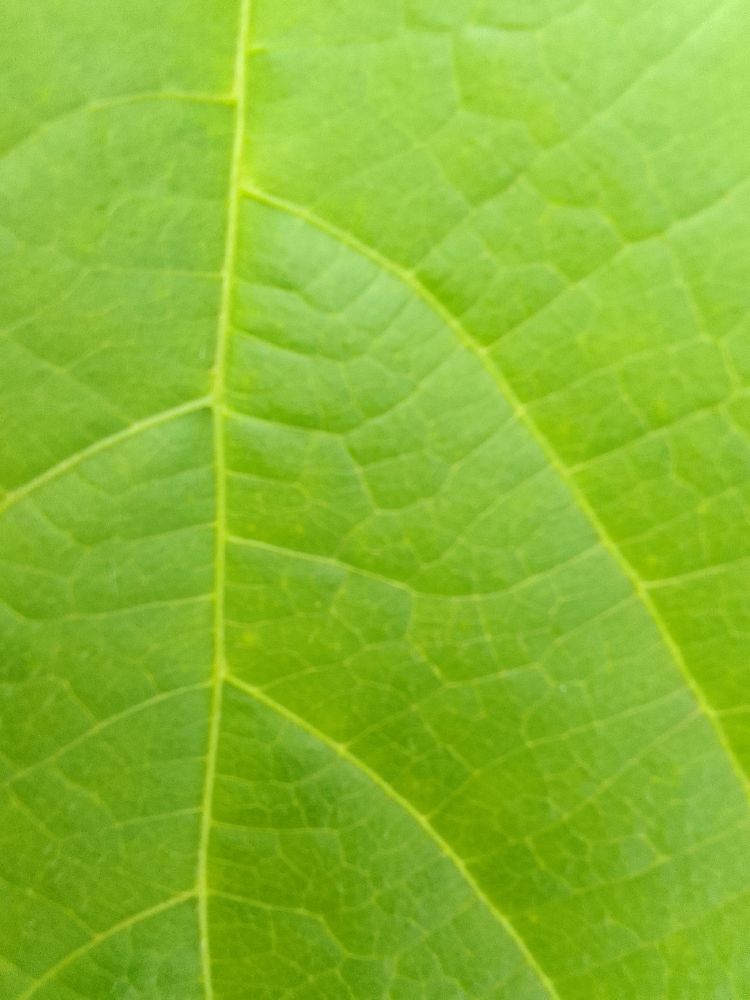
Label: healthy